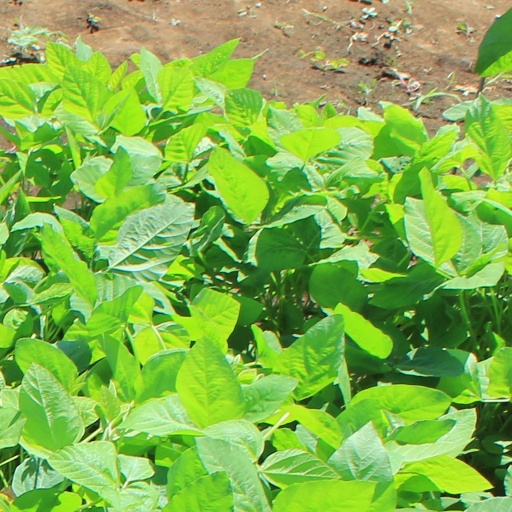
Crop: soybean